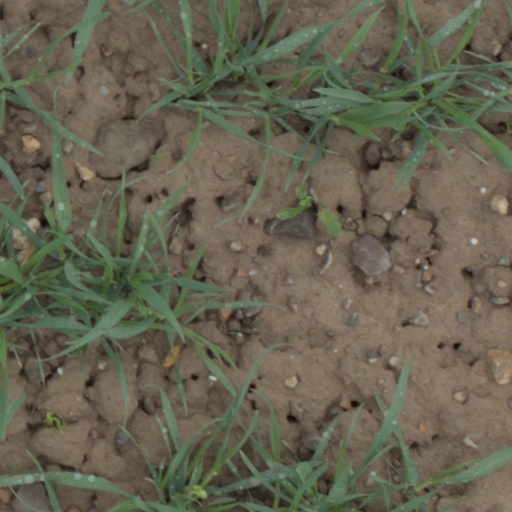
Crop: wheat